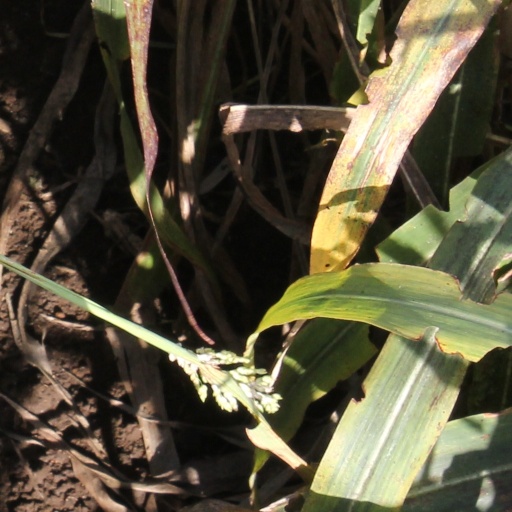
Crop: sorghum